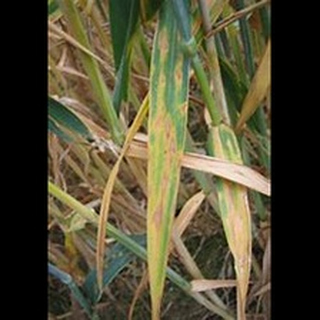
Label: wheat_tan_spot